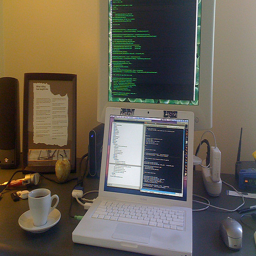
a laptop sitting on a desk in front of a monitor
The laptop is connected to the bottom of of the monitor.
a desk with a laptop a mouse and a cup
a laptop that is sitting on top of a table
A very nice looking desk with some computers on it.